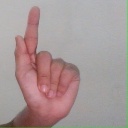
अक्षर: ळ